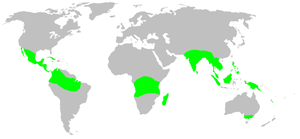
Les Tetrablemmidae sont une famille d'araignées aranéomorphes.